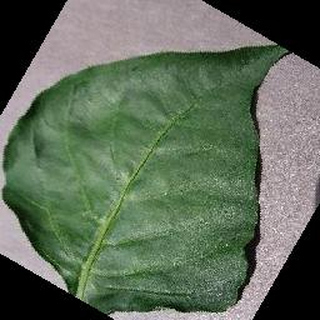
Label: healthy_bell_pepper